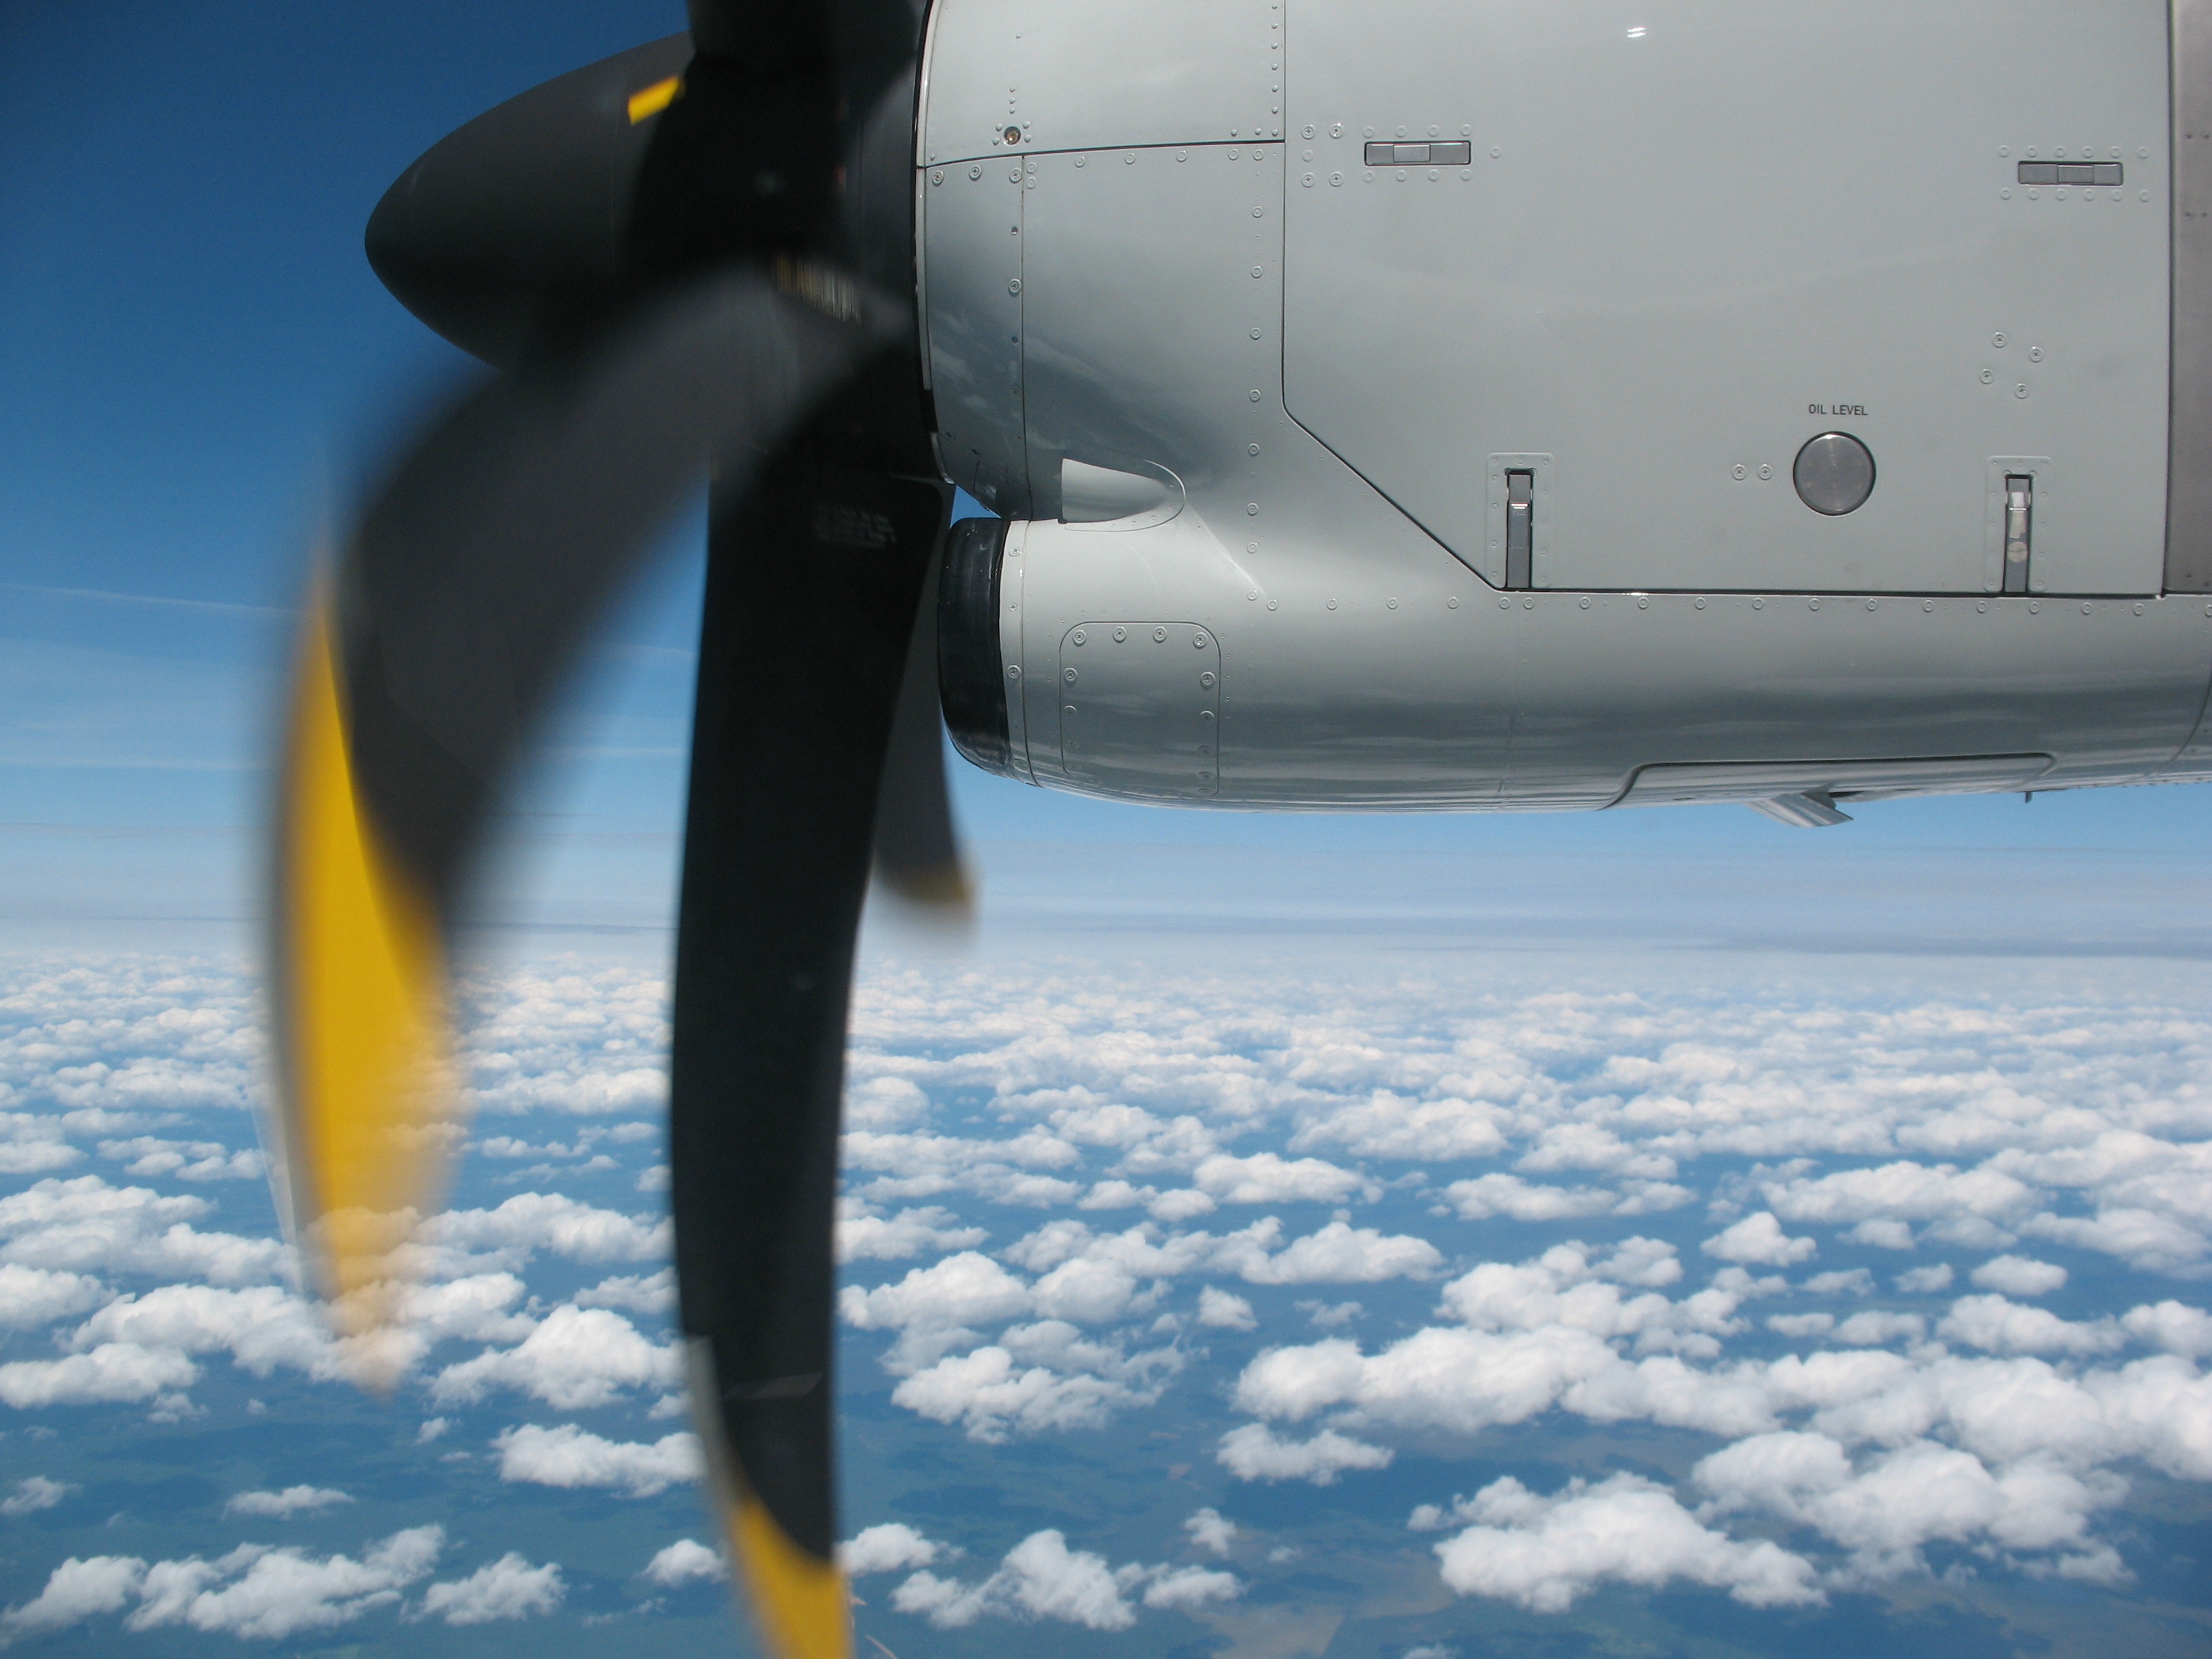
wing, sky, airplane, plane, aircraft, vehicle, airline, aviation, flight, blue, helicopter, height, screw, clouds, airliner, propeller, air force, above the clouds, fighter aircraft, military aircraft, air travel, atmosphere of earth, aerospace engineering, aircraft engine